Gandavyuha

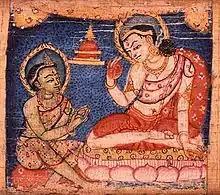
Sudhana learning from one of the fifty-two teachers along his journey toward enlightenment. Sanskrit manuscript, 11-12th century.

In his quest for enlightenment, recounted in the last chapter of the Flower Ornament Scripture, Sudhana would converse with a diverse array of 53 "kalyāṇa-mitra" (wise advisors), 20 of whom are female, including an enlightened prostitute named Vasumitrā, Gautama Buddha's wife and his mother, a queen, a princess and several goddesses. Male sages include a slave, a child, a physician, and a ship's captain. The antepenultimate master of Sudhana's pilgrimage is Maitreya. It is here that Sudhana encounters the Tower of Maitreya, which — along with Indra's net – is a most startling metaphor for the infinite: